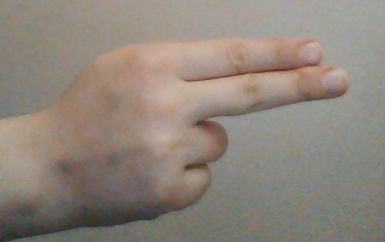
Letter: ain